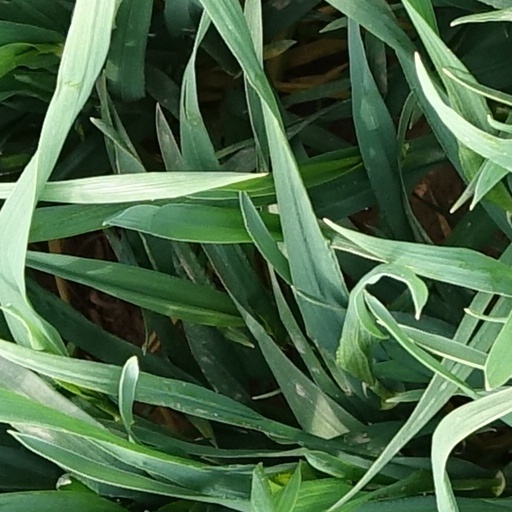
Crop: wheat